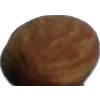
Label: almonds